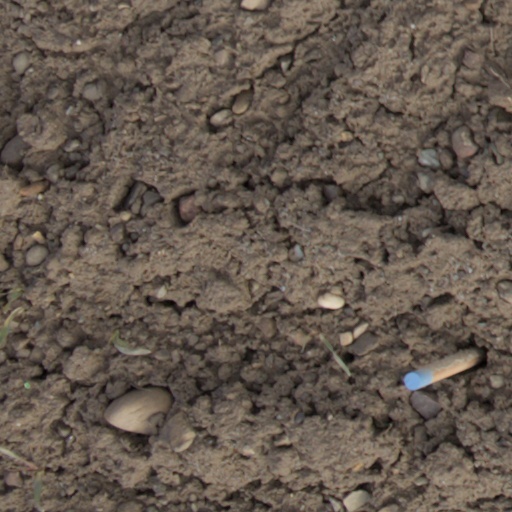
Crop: wheat